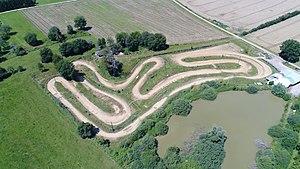
Le terrain de moto-cross à Frotey-lès-Lure.
Frotey-lès-Lure est une commune française située dans le département de la Haute-Saône, en région Bourgogne-Franche-Comté.